Adrenal gland

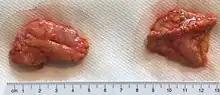
Adrenal glands, anterior (left) and posterior (right) surface

The adrenal glands are located on both sides of the body in the retroperitoneum, above and slightly medial to the kidneys. In humans, the right adrenal gland is pyramidal in shape, whereas the left is semilunar or crescent shaped and somewhat larger. The adrenal glands measure approximately 5 cm in length, 3 cm in width, and up to 1 cm in thickness. Their combined weight in an adult human ranges from 7 to 10 grams. The glands are yellowish in colour.